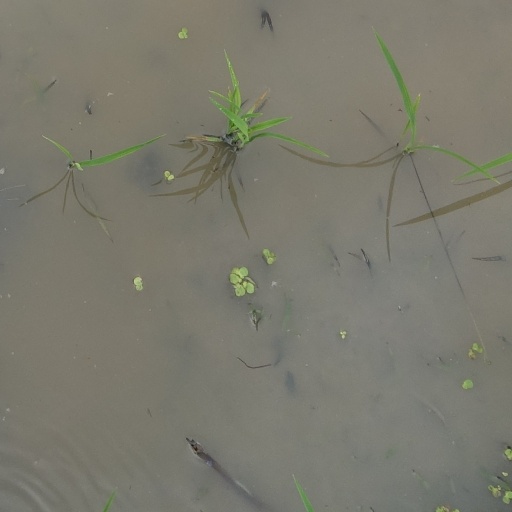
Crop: rice